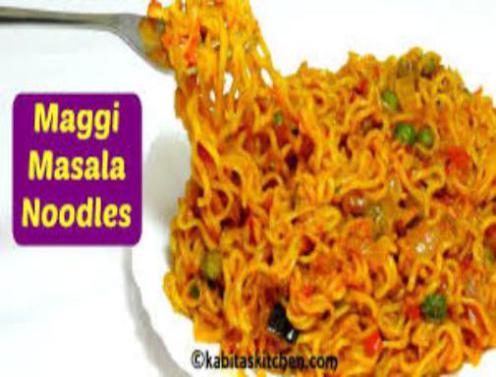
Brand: maggi noodles
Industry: Food